East Kirkton Quarry

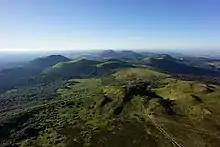
Chaîne des Puys in France, a volcanic field comparable to the original environment of the East Kirkton Quarry

The East Kirkton Limestone (units 36–88) is by far the thickest, most fossiliferous, and most geologically diverse sequence in the quarry. Most layers are laminated (thinly layered) limestone, with a fine-grained texture of calcareous spherulites (bead-like grains). Black Shale, coarse tuffaceous limestone, silica (chert and chalcedony), pyrite, gypsum, and tuff beds may occur in some layers. Tetrapod, arthropod, and plant fossils are abundant throughout the limestone. Conversely, fish are absent beyond unit 36 and ostracods are mostly restricted to black shale-bearing horizons. Many laminated beds are deformed or warped, and stromatolitic crusts and algal filaments are common. Small slumping features can be seen in some layers, likely corresponding to the slope between shallow and deep parts of a lake bed. The lake bed was probably oxygen-deprived, according to trace metal geochemical markers and an absence of bioturbation (animal-mediated disturbance). The true thickness of the limestone is unknown, but about 9 m (30 ft) are exposed on the main outcrop.